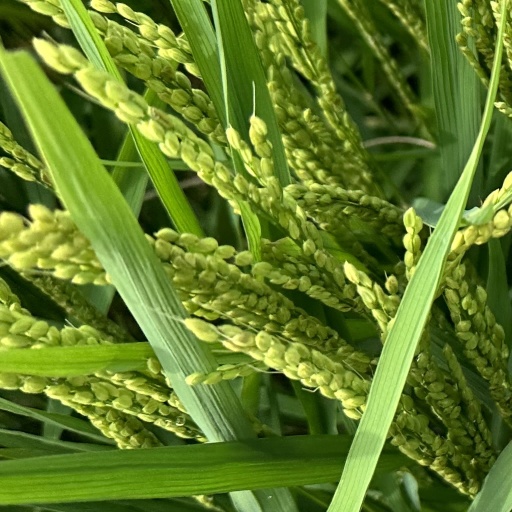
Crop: rice